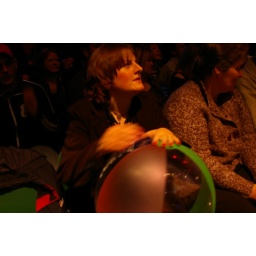
Sharon pleased to get one of the beach balls being kicked around off stage during Sherbet's &amp;quot;Summer Love&amp;quot;.